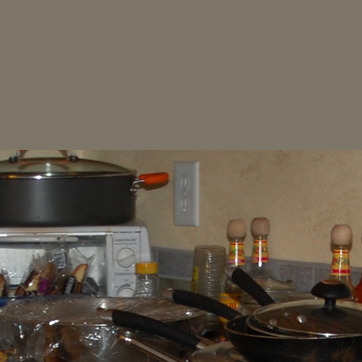
Material: plastic